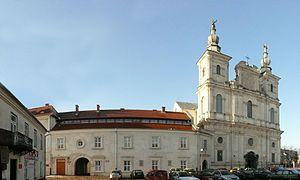
Krasnystaw est une ville polonaise, située dans le sud-est de la Pologne, dans la Voïvodie de Lublin, au confluent des deux rivières Wieprz et Żółkiewka.